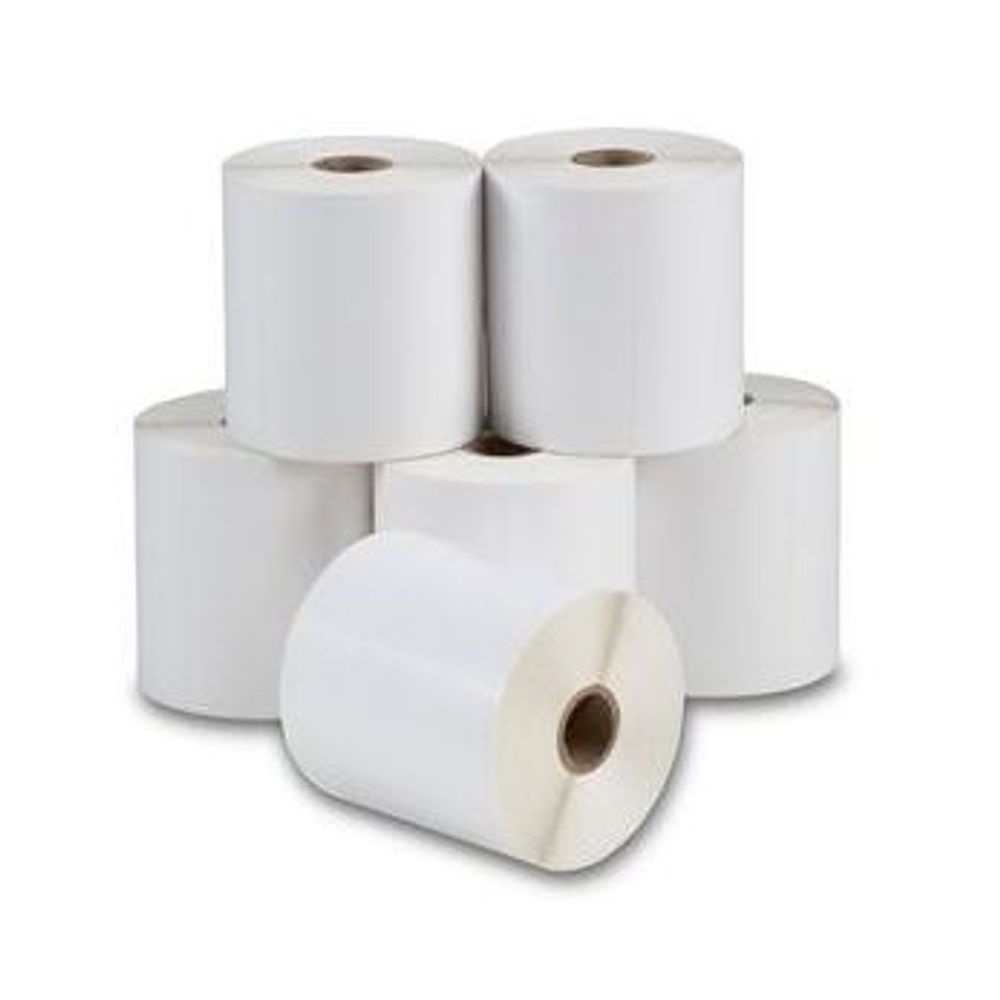
LA6025TR1ACSC1000 - Thermal Direct Label 60x25mm Removeable - 1000 per Roll
Overview 1000 60x25mm Removeable Labels on a small core roll.
Brand: Unspecified
Category: Office Supplies > General Office Supplies > Labels & Tags > Label Tapes & Refill Rolls